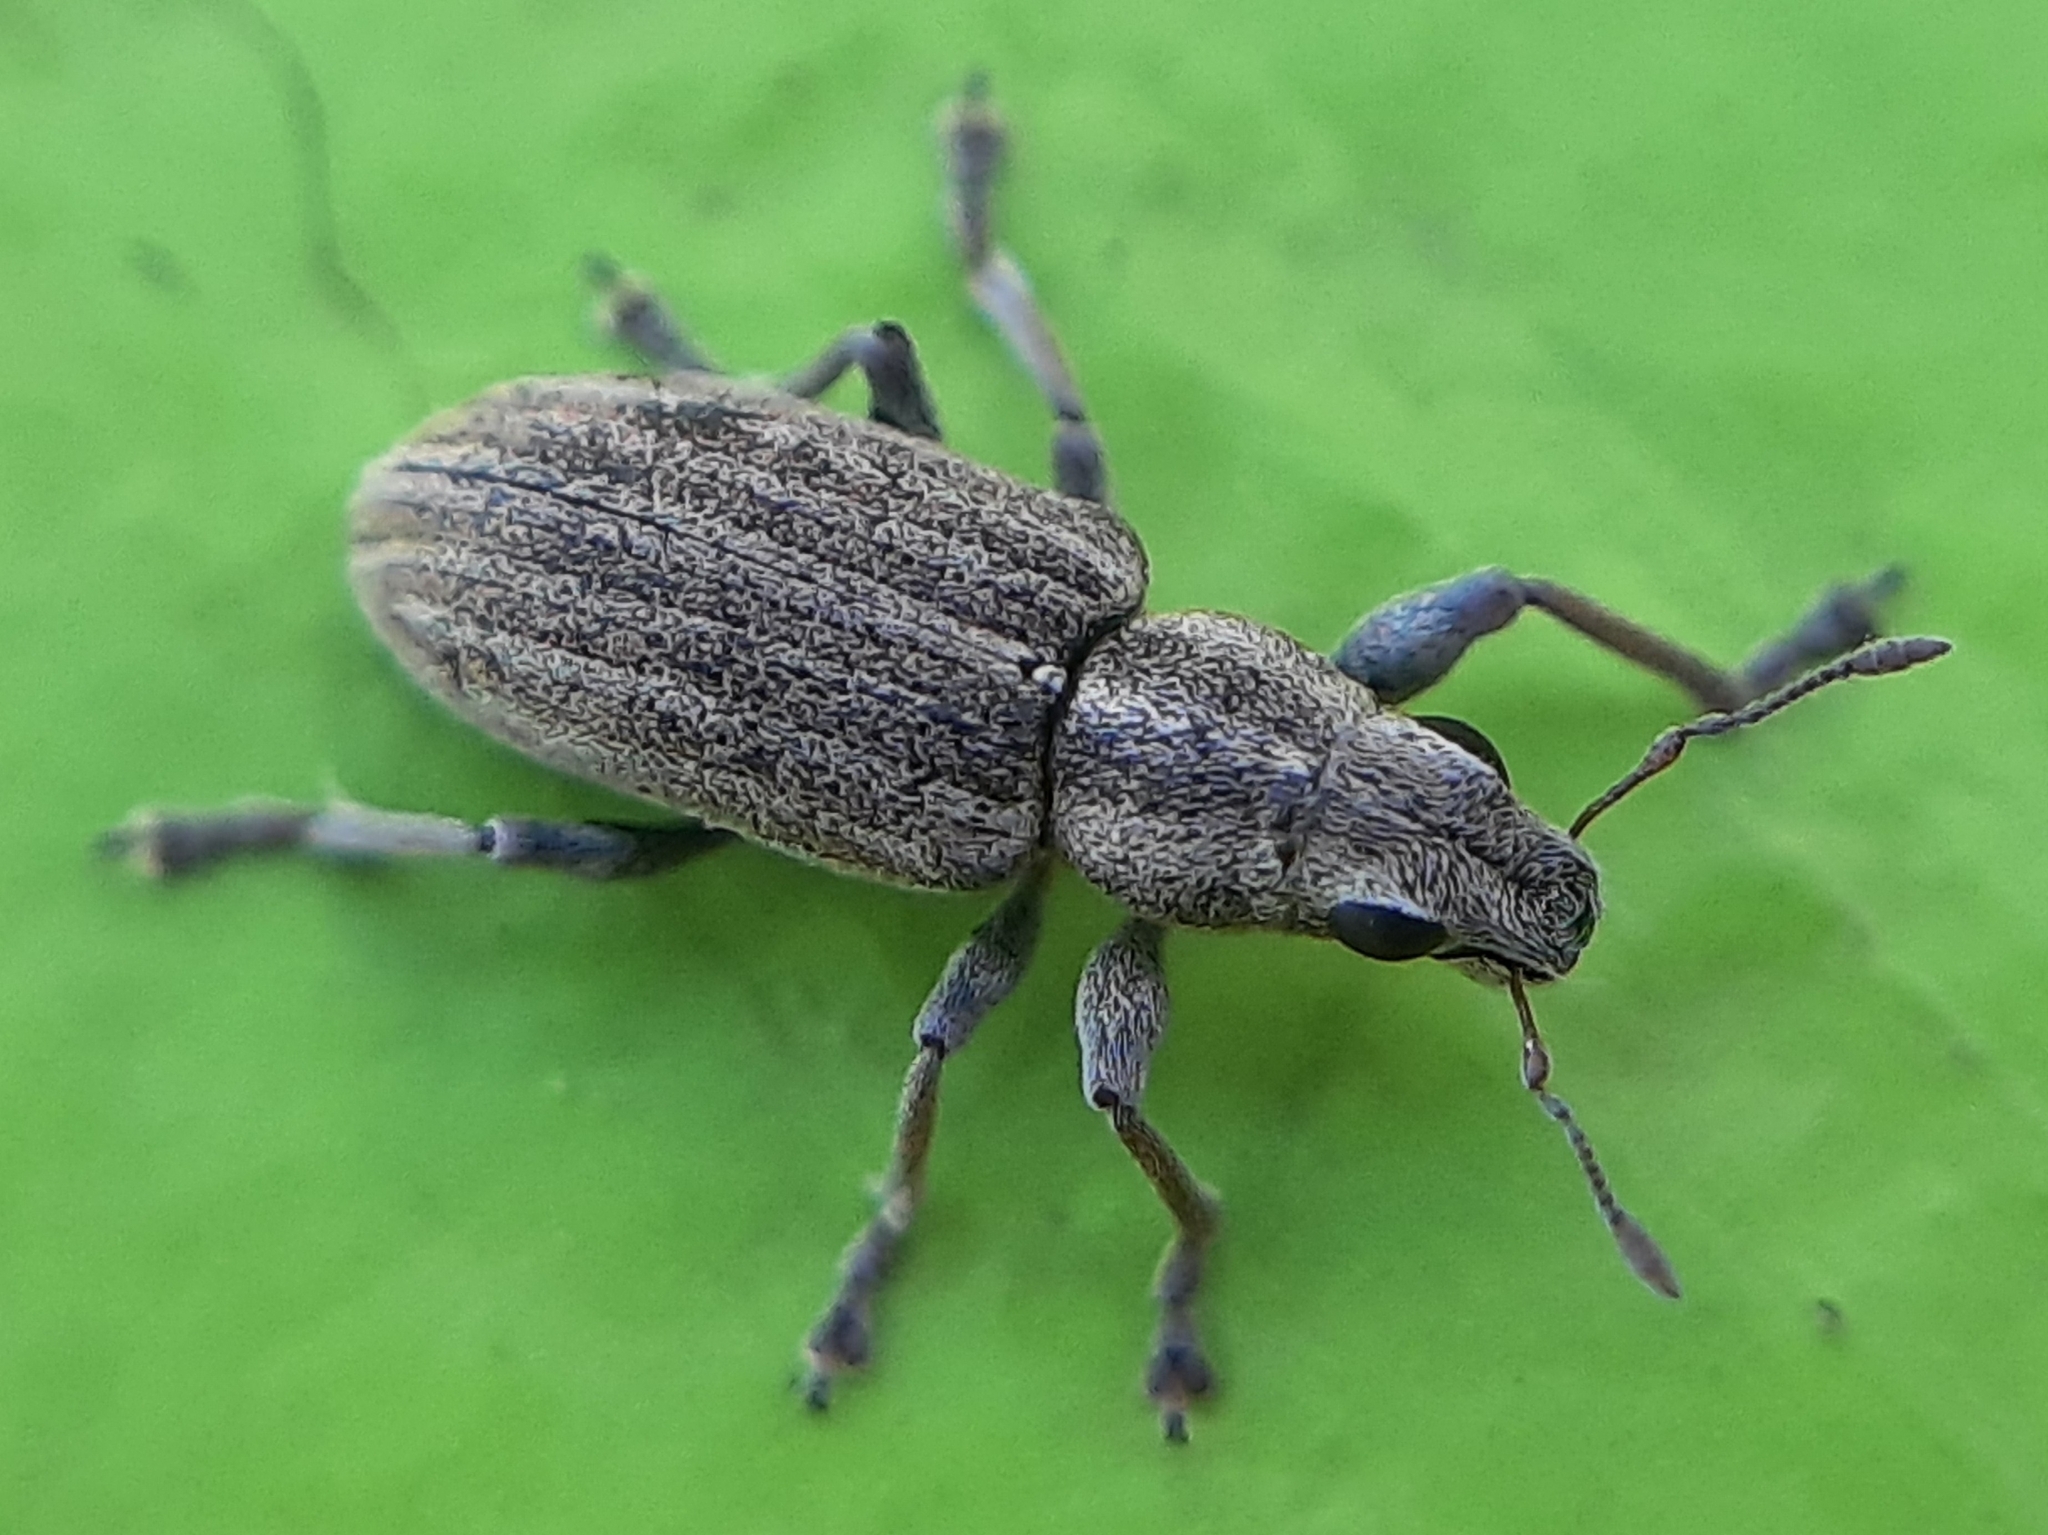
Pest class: pea_leaf_weevil